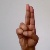
The image shows a hand gesture representing the letter 'U' in Indian Sign Language.